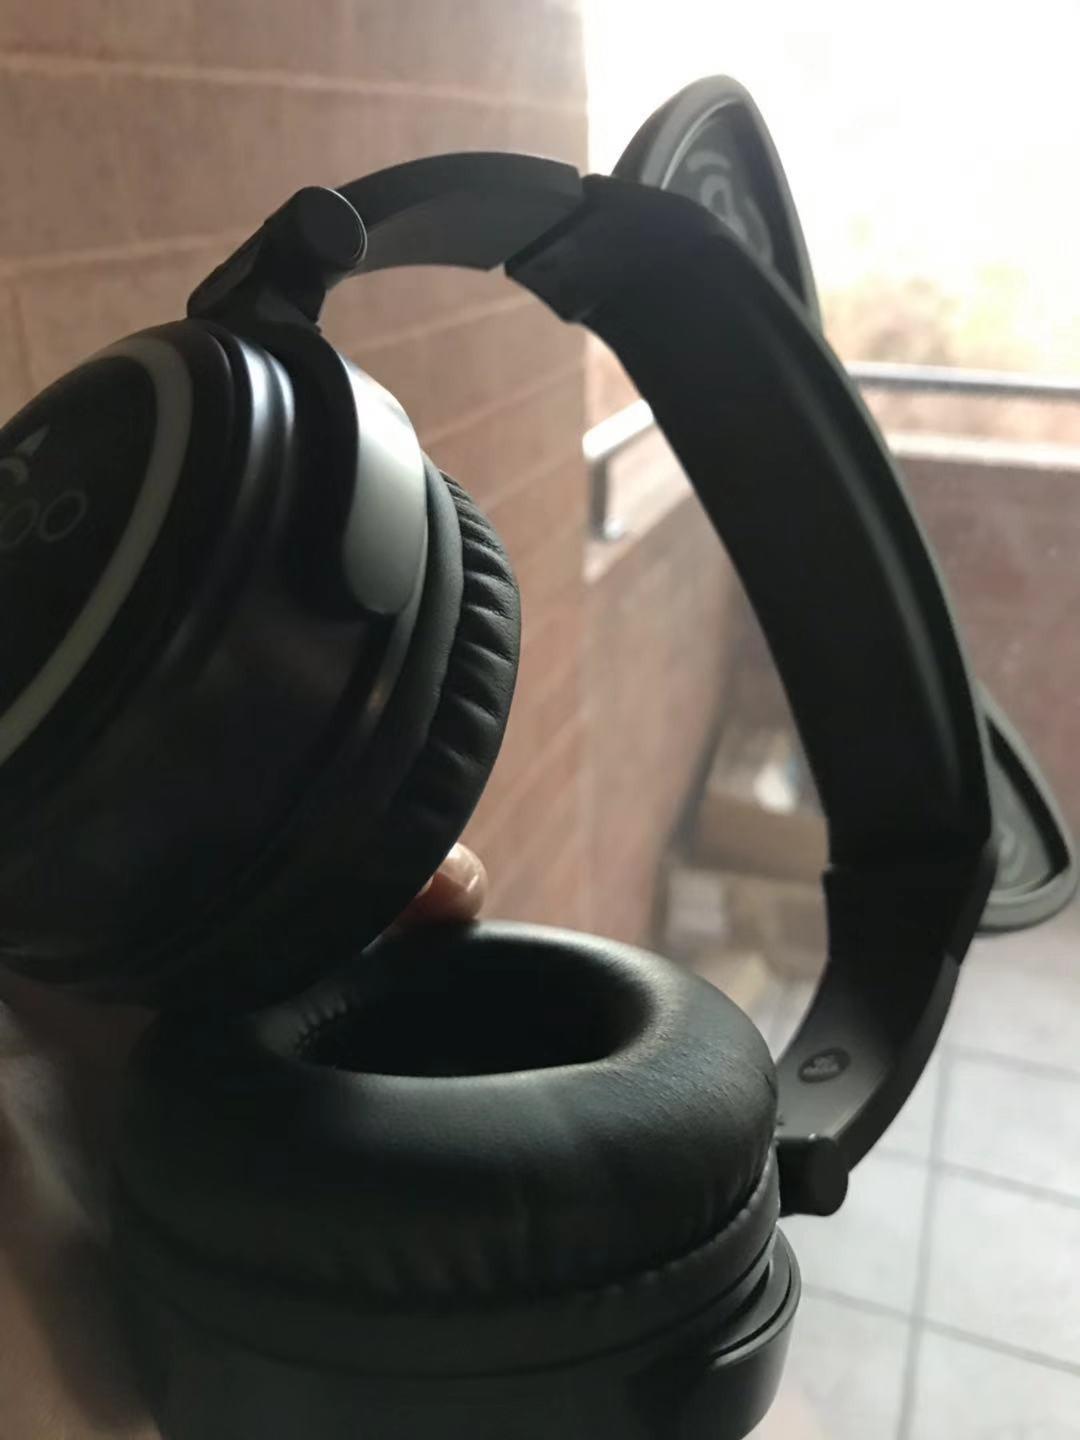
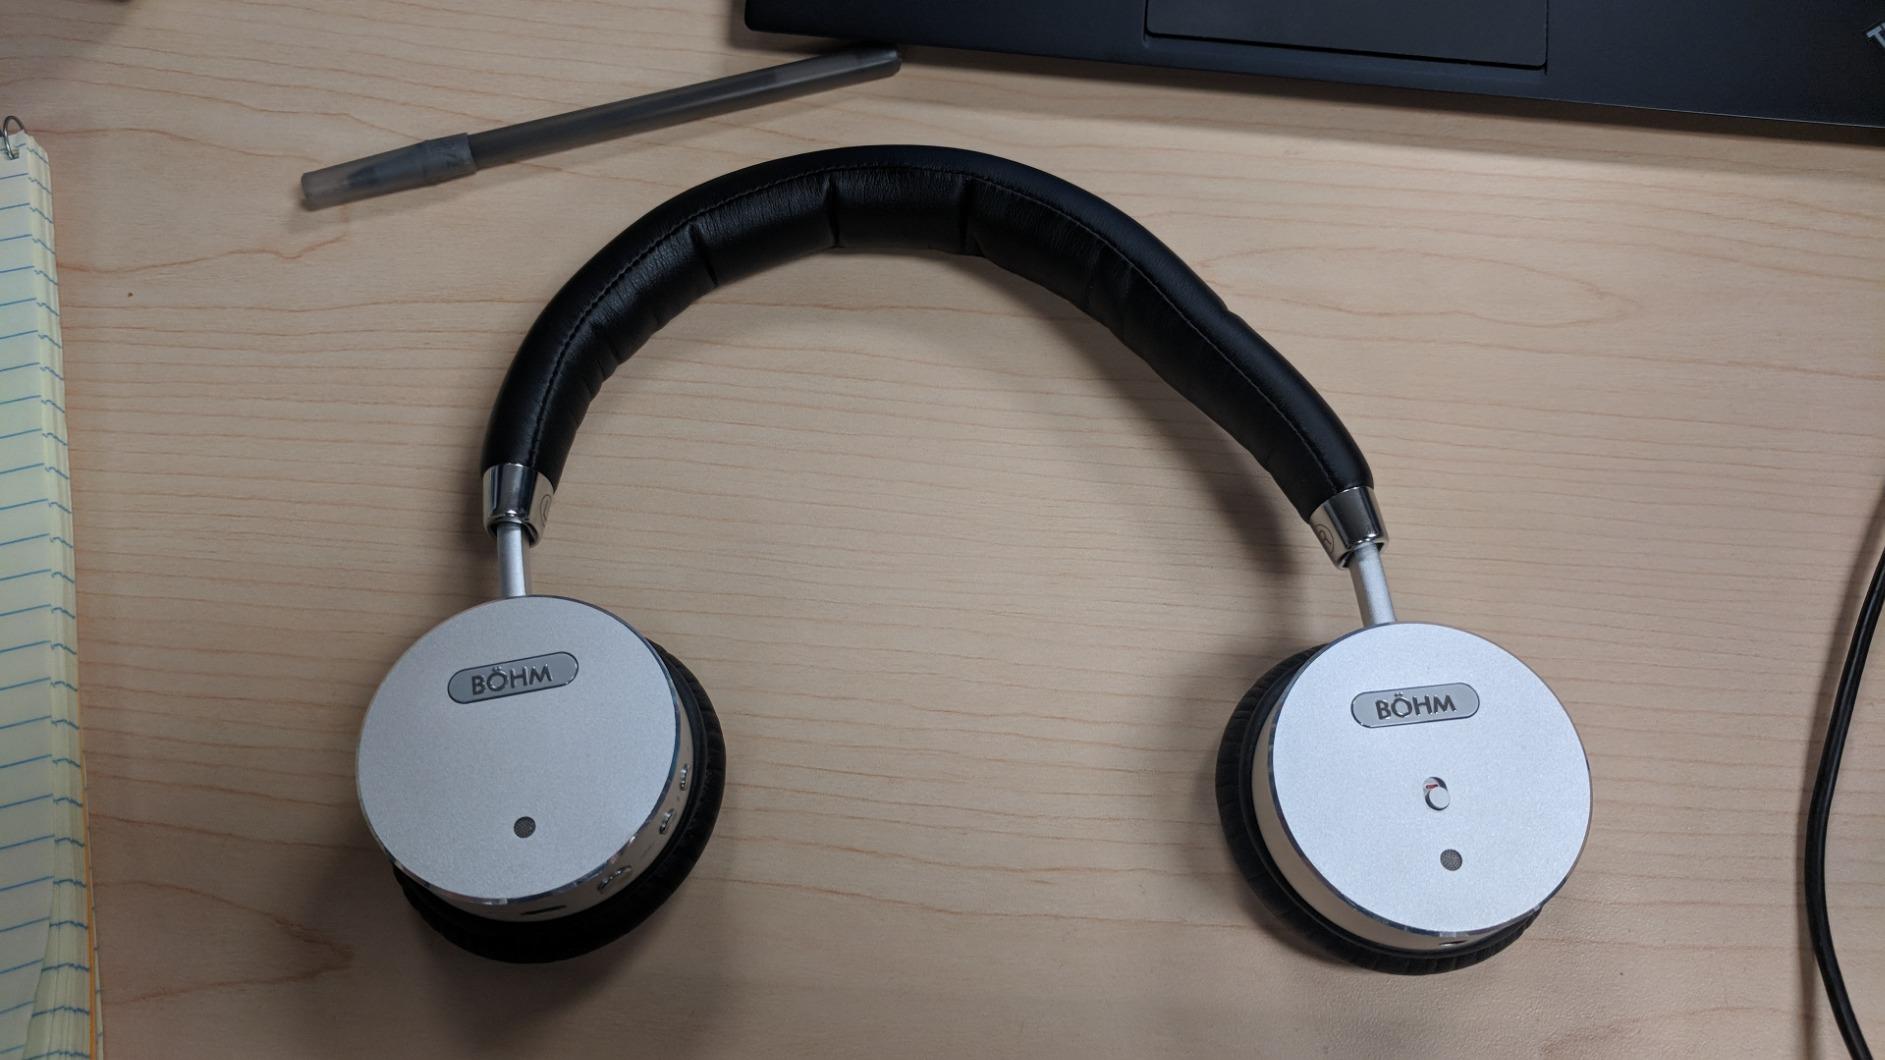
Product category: headphones
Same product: no